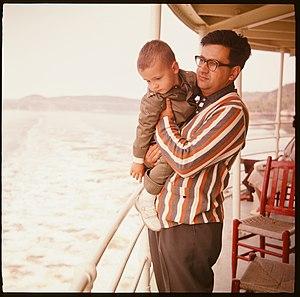
Luc Chicoine est un médecin canadien, pédiatre et professeur de pédiatrie.